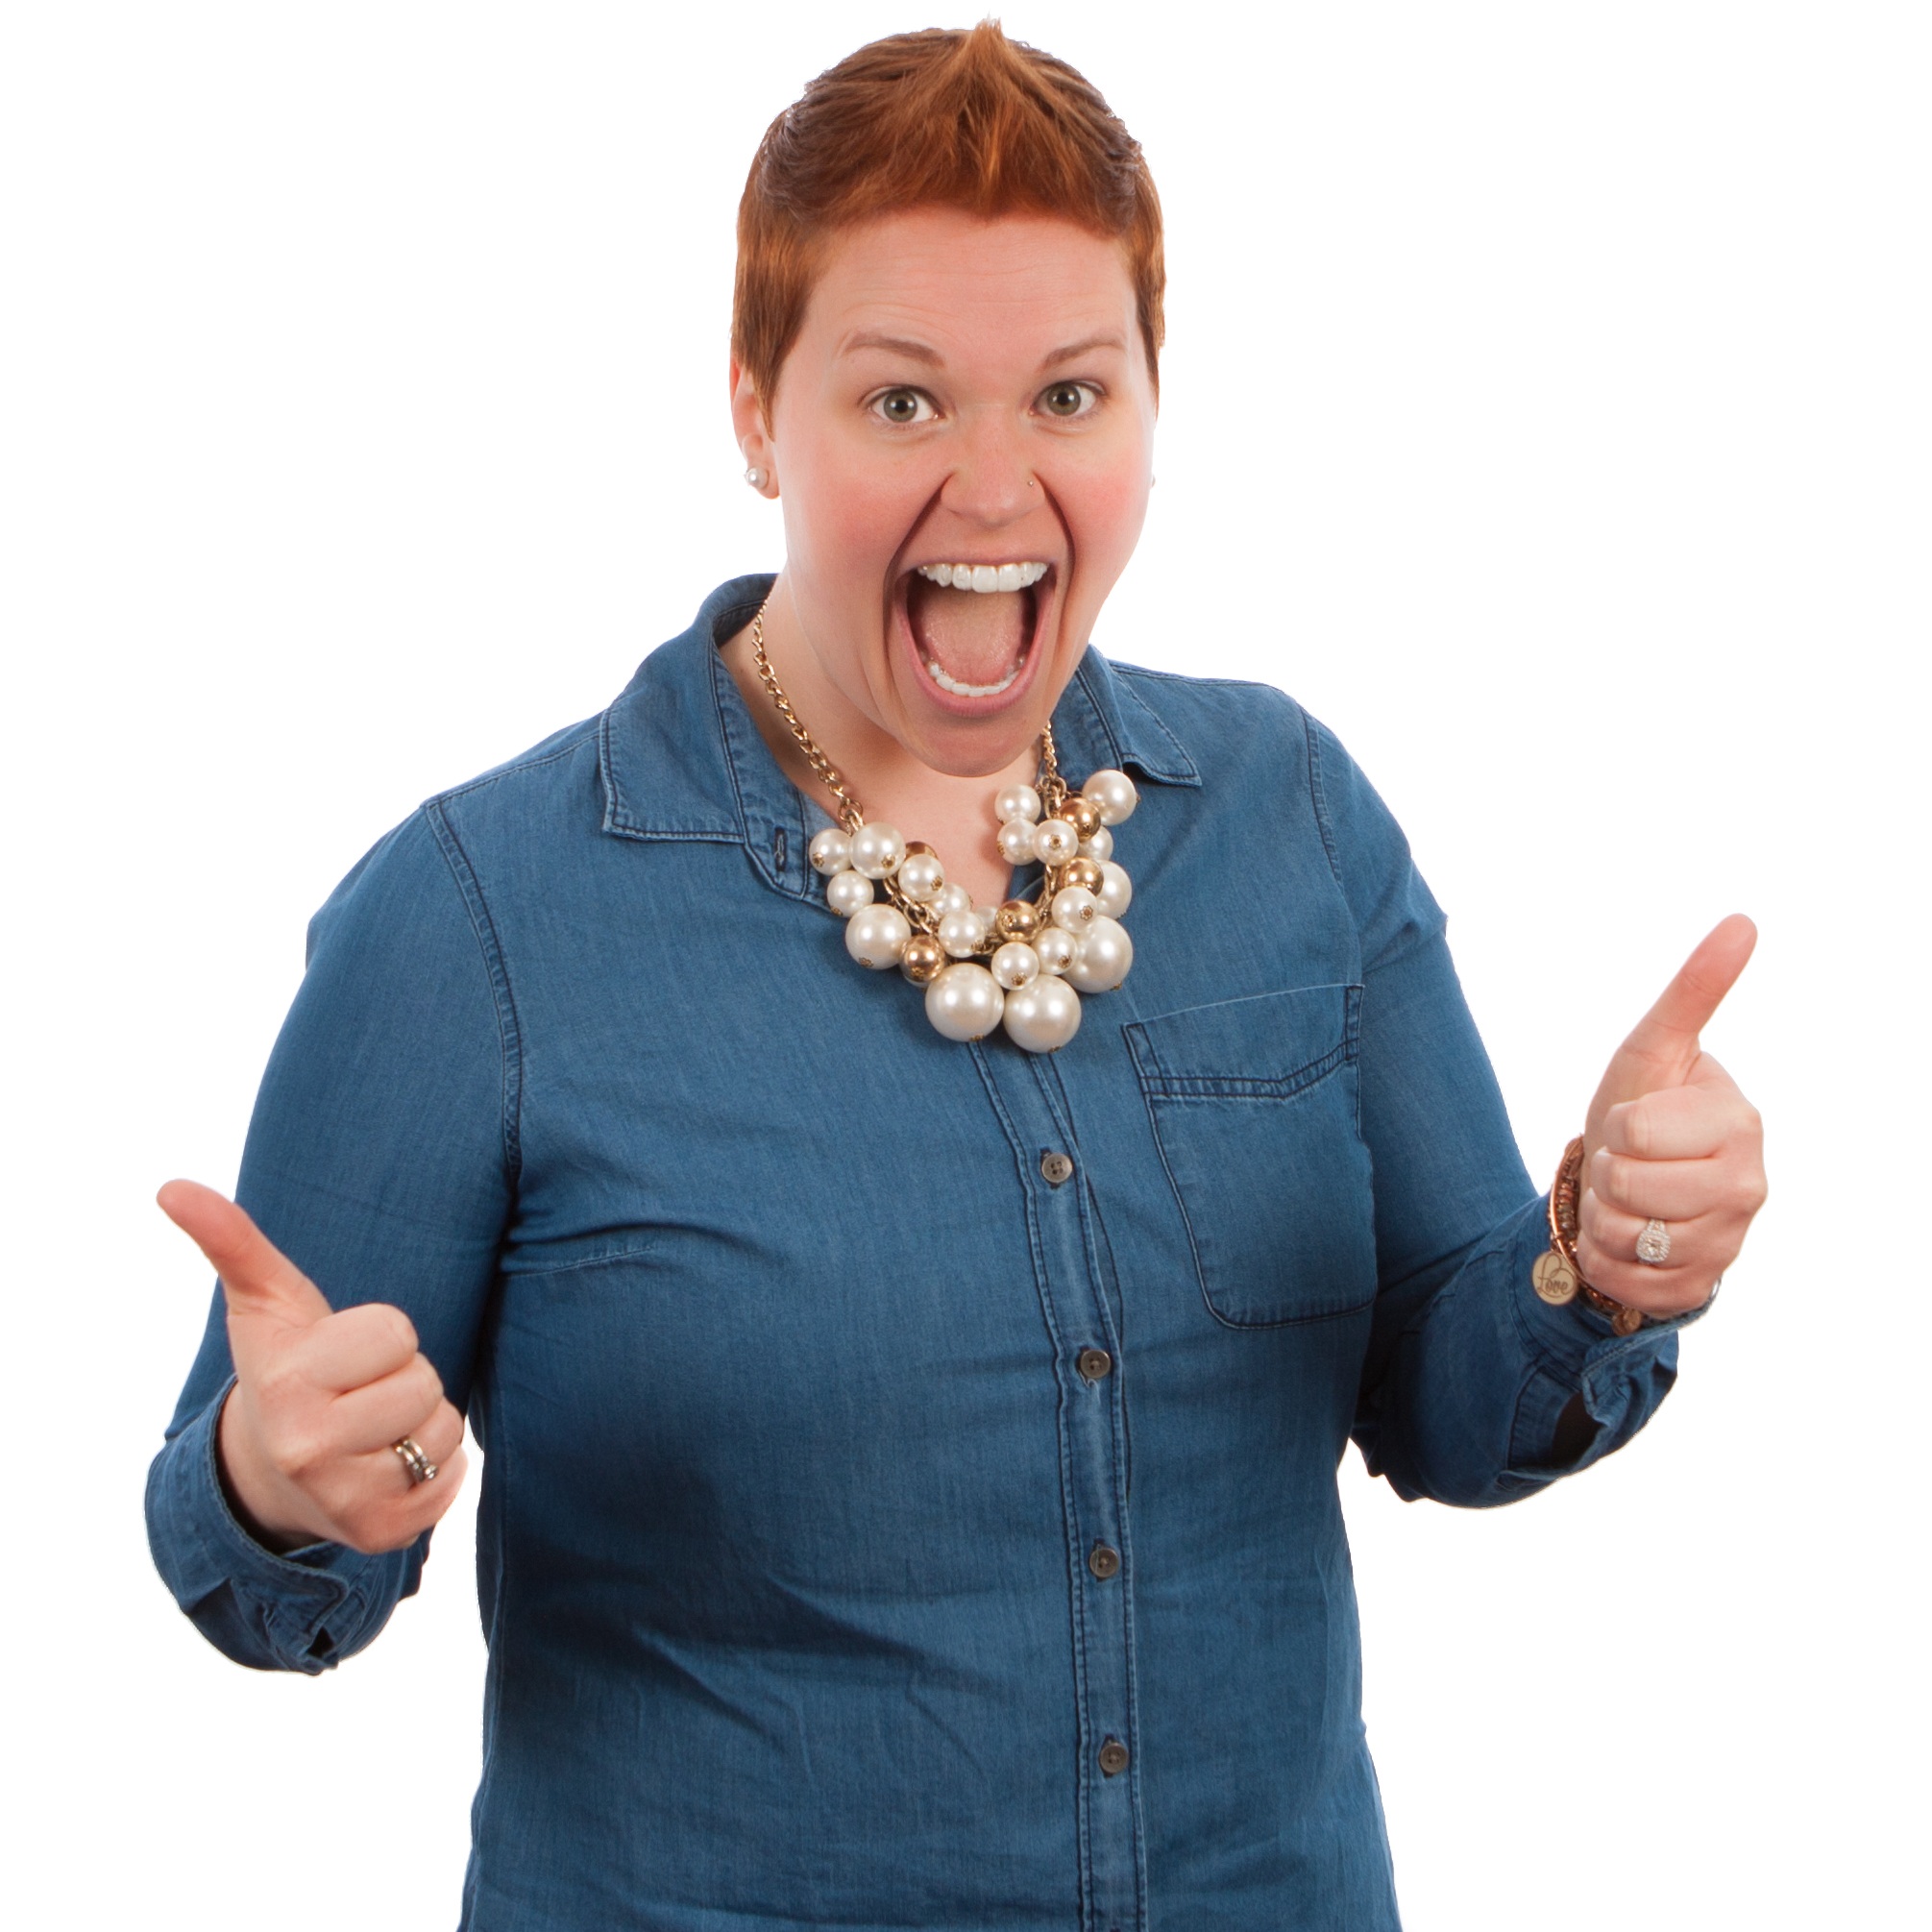
hand, person, people, girl, woman, female, finger, arm, thumbs up, caucasian, cheerful, posing, happy, thumb, poses, excited, sleeve, t shirt, sense, e learning